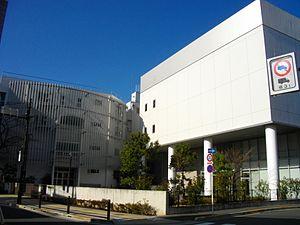
L'université des arts de Tokyo, officiellement abrégée en TUA et couramment abrégée en Geidai, précédemment université nationale des beaux-arts et de la musique de Tokyo, est la plus ancienne et plus prestigieuse école d'art et de musique au Japon. Située à Tokyo dans le parc d'Ueno, elle a également des installations à Toride et à Yokohama. L'université possède deux résidences d'étudiants : une pour les étudiants japonais à Nerima, et l'autre pour les étudiants étrangers à Matsudo.